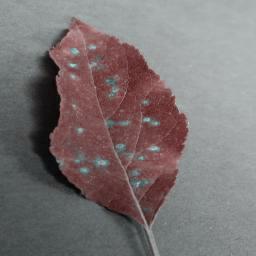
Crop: apple
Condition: cedar_rust